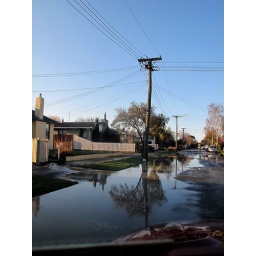
Burst water main causes flooding on the street after the magnitude 7.1 earthquake in Christchurch on Saturday 4-9-2010.